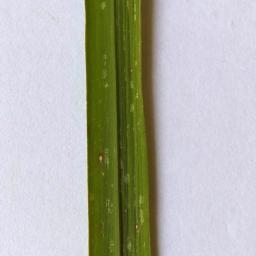
Label: Rice___Leaf_Blast